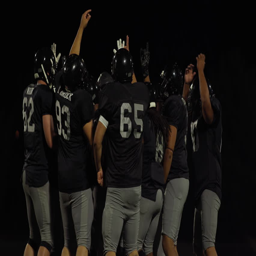
a football team in a huddle getting hyped in slow motion